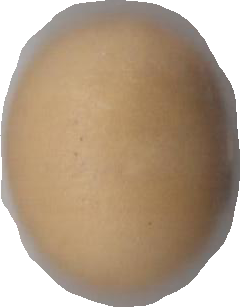
Variety: Dega